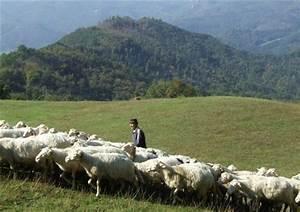
sheep